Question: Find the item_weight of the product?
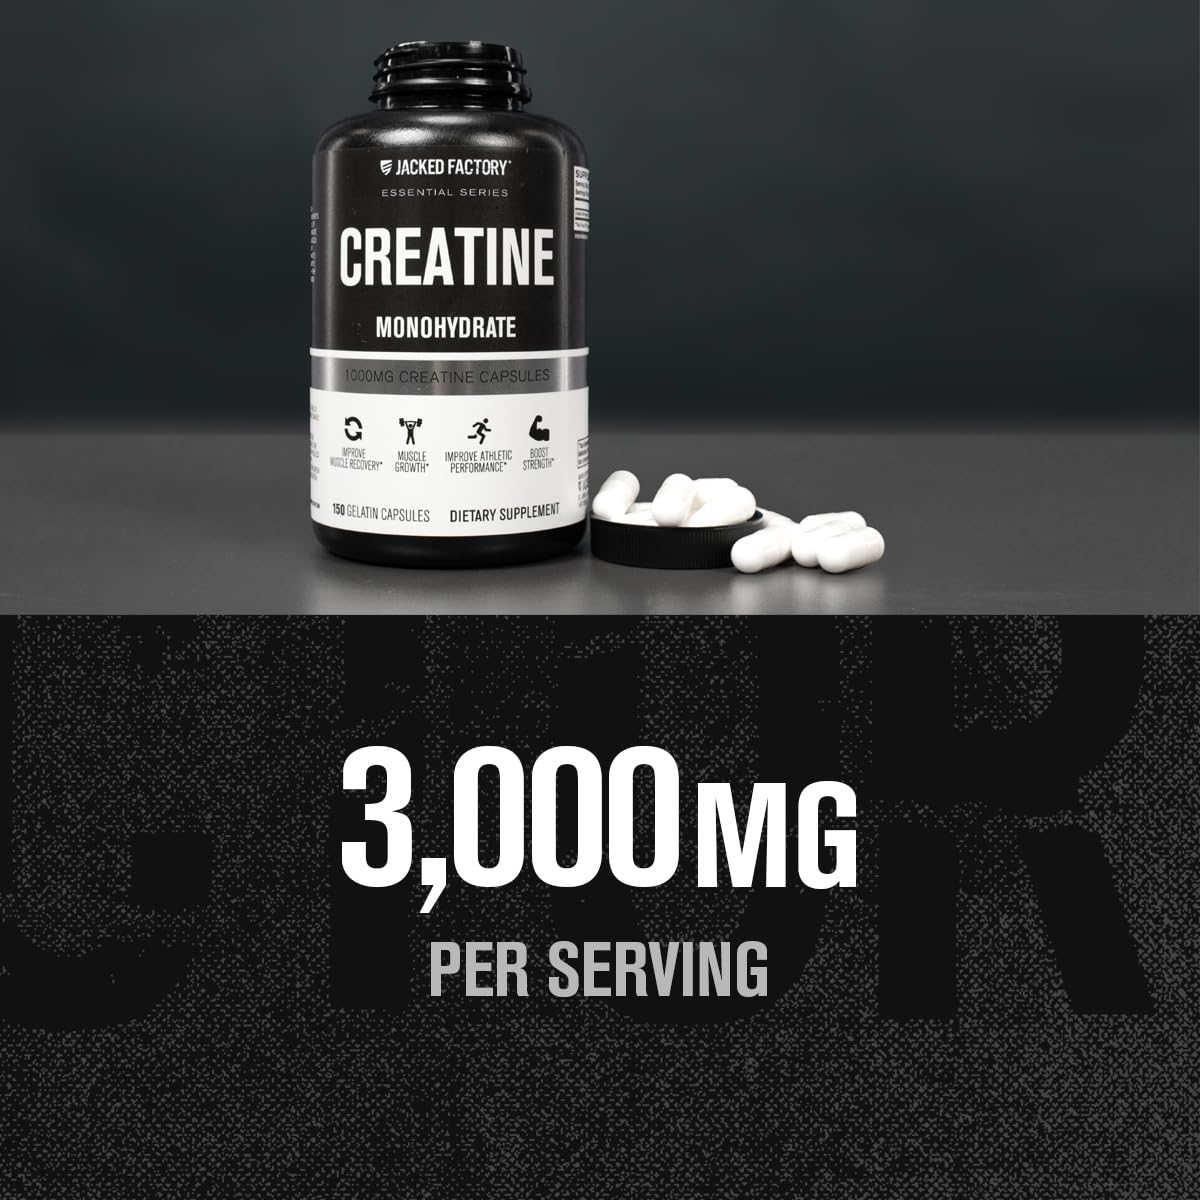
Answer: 3000.0 milligram